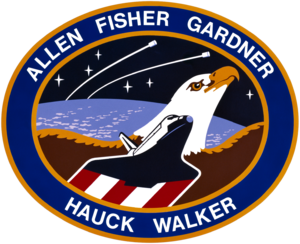
STS-51-A est la 2ᵉ mission de la navette spatiale Discovery.
Dale Allan Gardner est un astronaute américain né le 8 novembre 1948, et mort le 19 février 2014.
David Mathieson Walker dit « Dave » Walker est un astronaute américain né le 20 mai 1944 et décédé le 23 avril 2001.